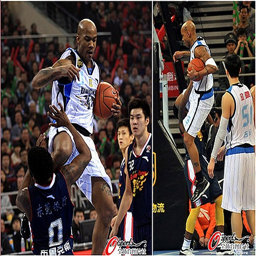
it 's basketball player vs. basketball point guard for the title .